Babe Herman

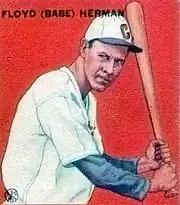
1933 Goudey Baseball Card of Babe Herman of the Chicago Cubs

On two occasions in 1930 – May 30 and September 15 – Herman stopped to watch a home run while running the bases and was passed by the hitter, in each case causing the home run to count only as a single. And on September 20 of the following year, he was thrown out trying to steal a base against the St. Louis Cardinals, even though the opposing catcher was 48-year-old Cardinals manager Gabby Street, appearing in his first game (as an emergency substitute) since 1912. Pitcher Vance dubbed him "the Headless Horseman of Ebbets Field" for his various mistakes.